Apollo Sauroktonos

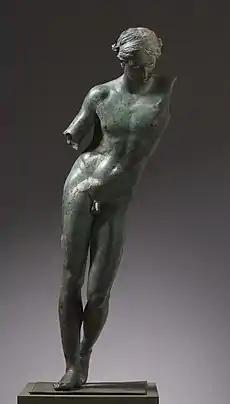
Apollon Sauroctonos, bronze from the Cleveland Museum of Art

Apollo Sauroktonos (Attic Greek: Άπόλλων Σαυροκτόνος) (Apollo Lizard-killer) is the title of several 1st – 2nd century AD Roman marble copies of an original by the ancient Greek sculptor Praxiteles. The statues depict a nude adolescent Apollo about to catch a lizard climbing up a tree. Copies are included in the collections of the Louvre Museum, the Vatican Museums, and the National Museums Liverpool.